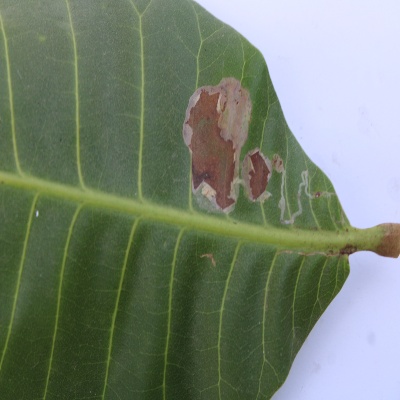
Crop: Cashew
Condition: leaf miner